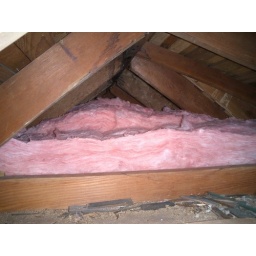
This is the insulation I added above the bedroom in a small cape house